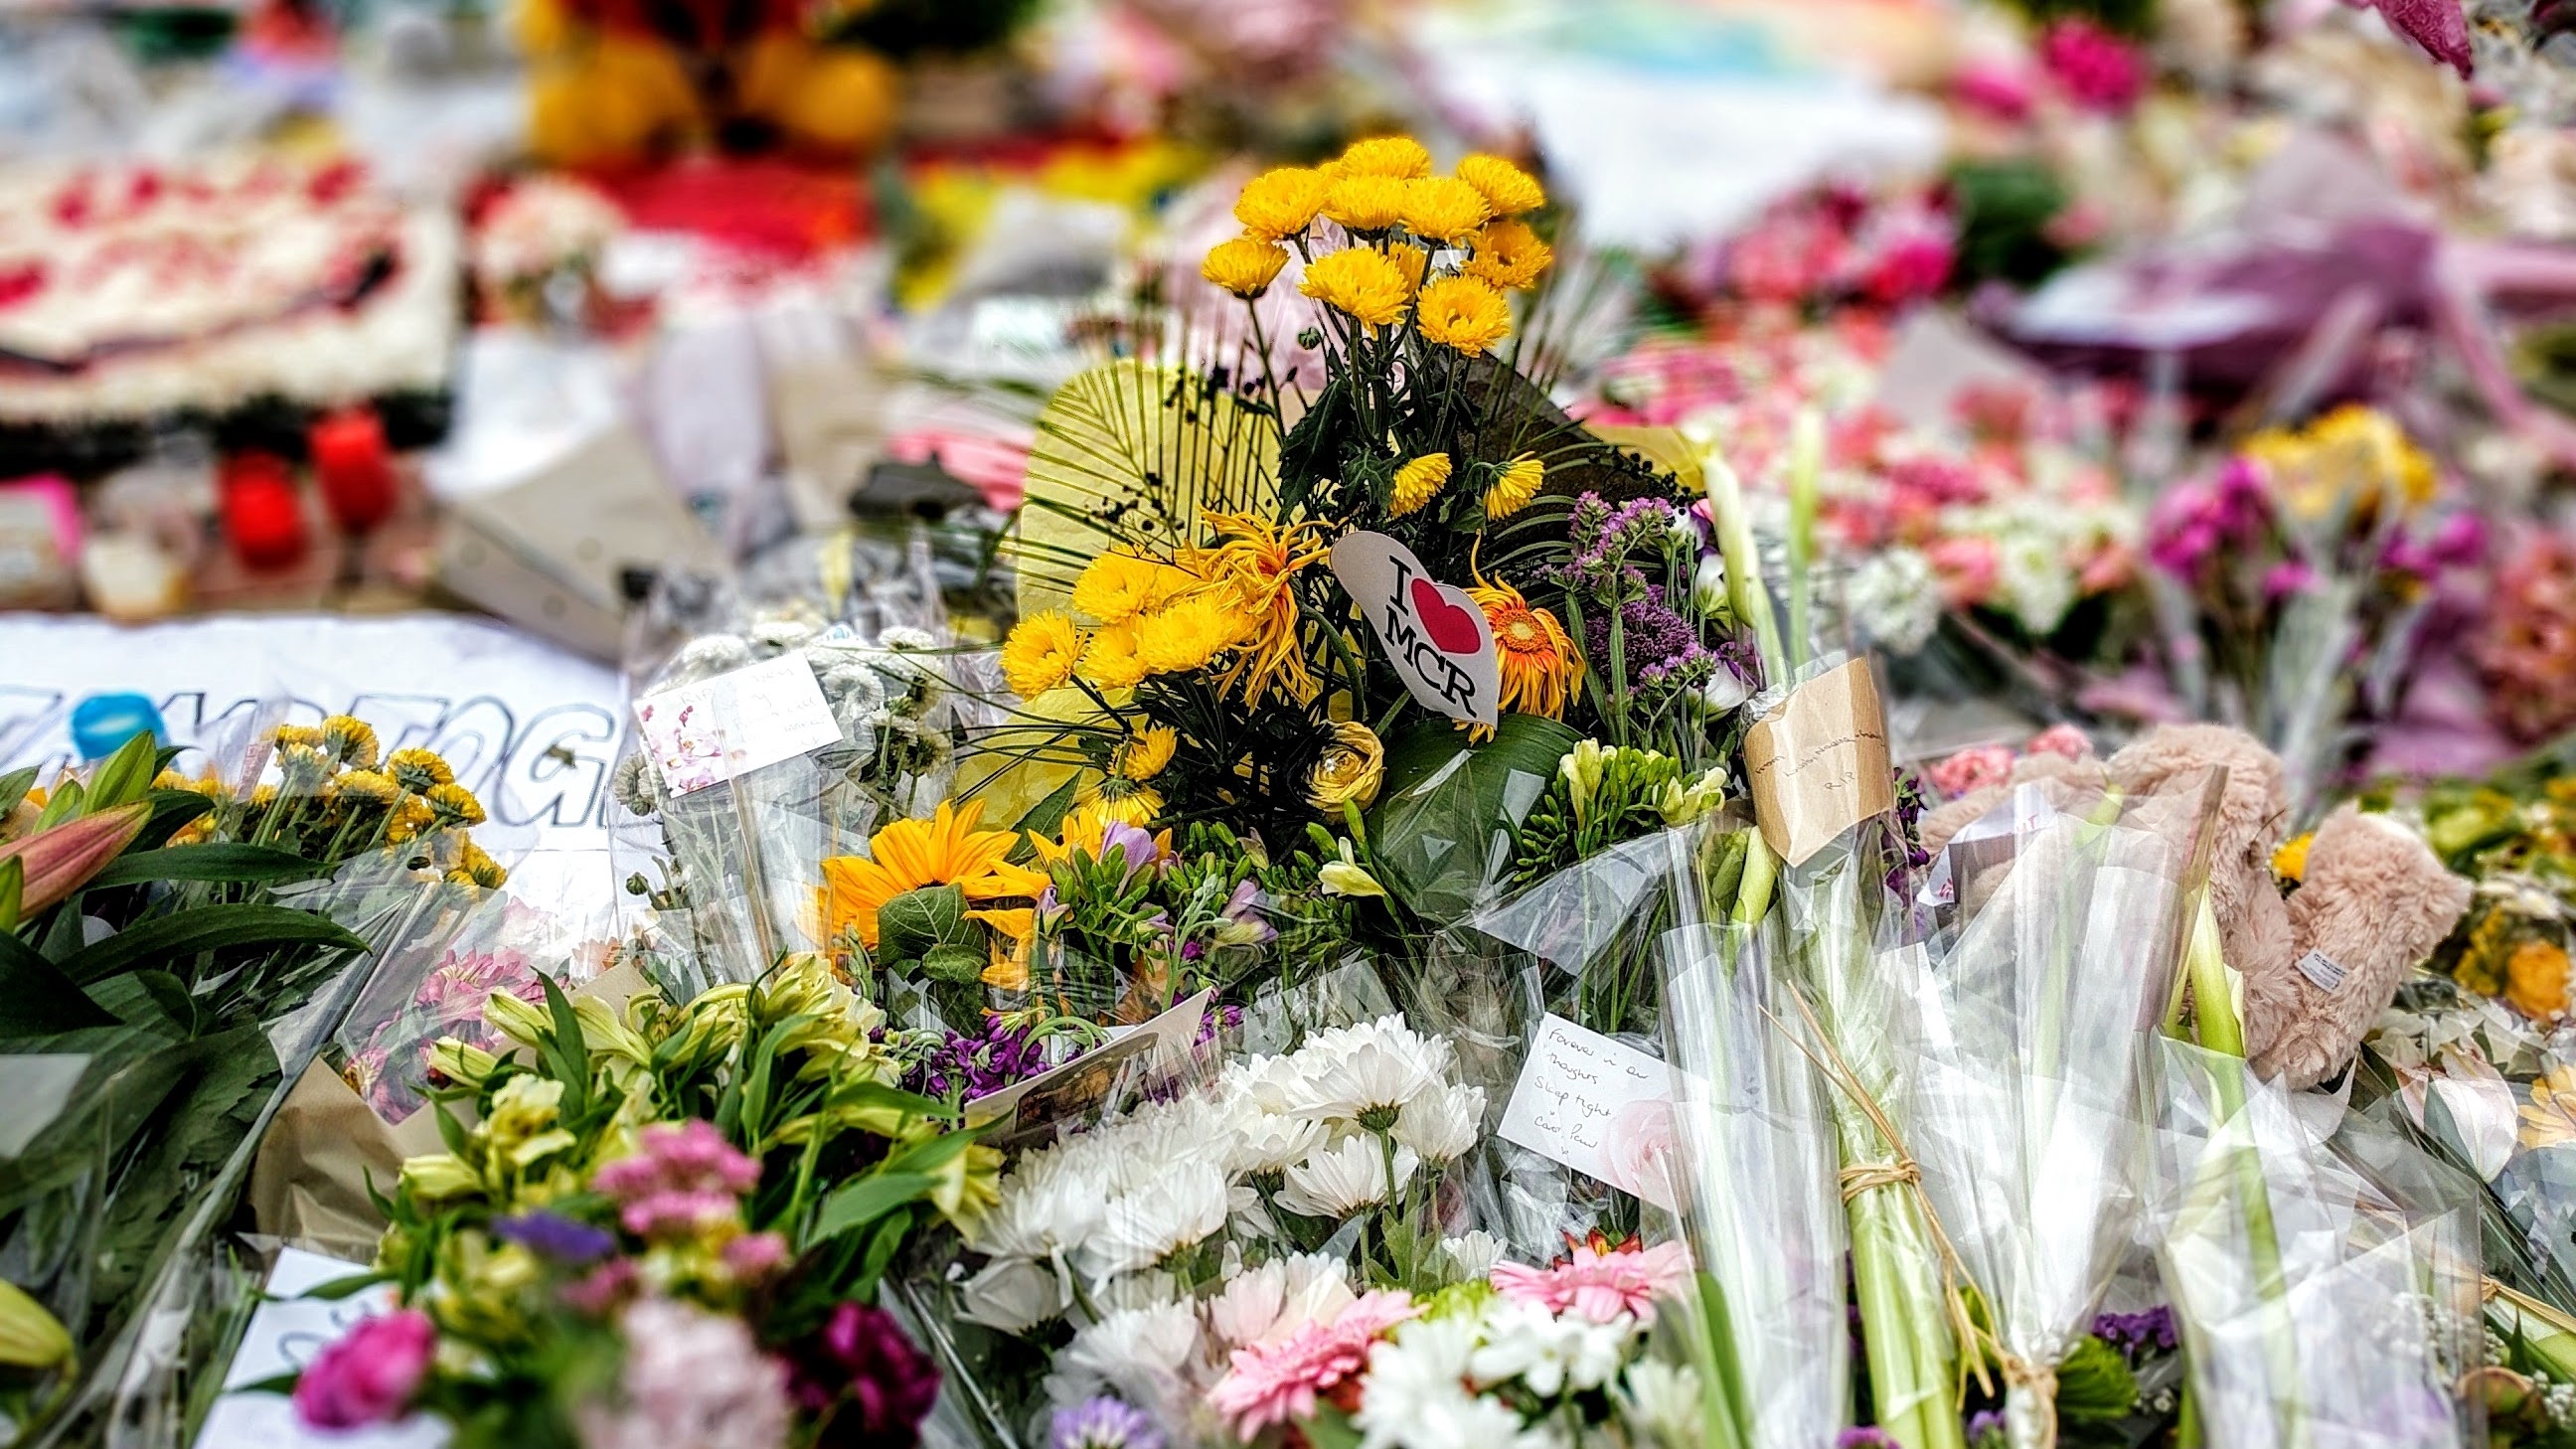
plant, flower, spring, autumn, flora, season, aisle, floristry, flower bouquet, floral design, flower arranging